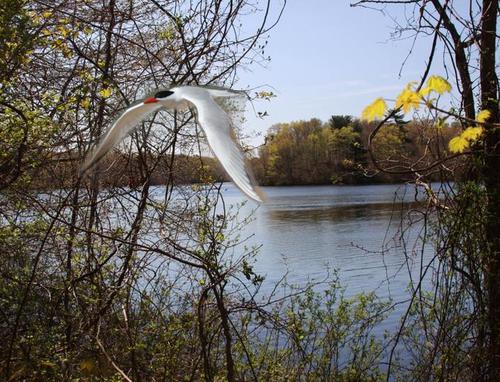
Bird species: Common_Tern
Bird type: waterbird
Background: water